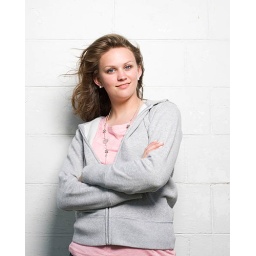
AB800 with HOBD and diffuser sock just to camera right, barely. Taken outdoors against dairy barn wall around 5:30pm.